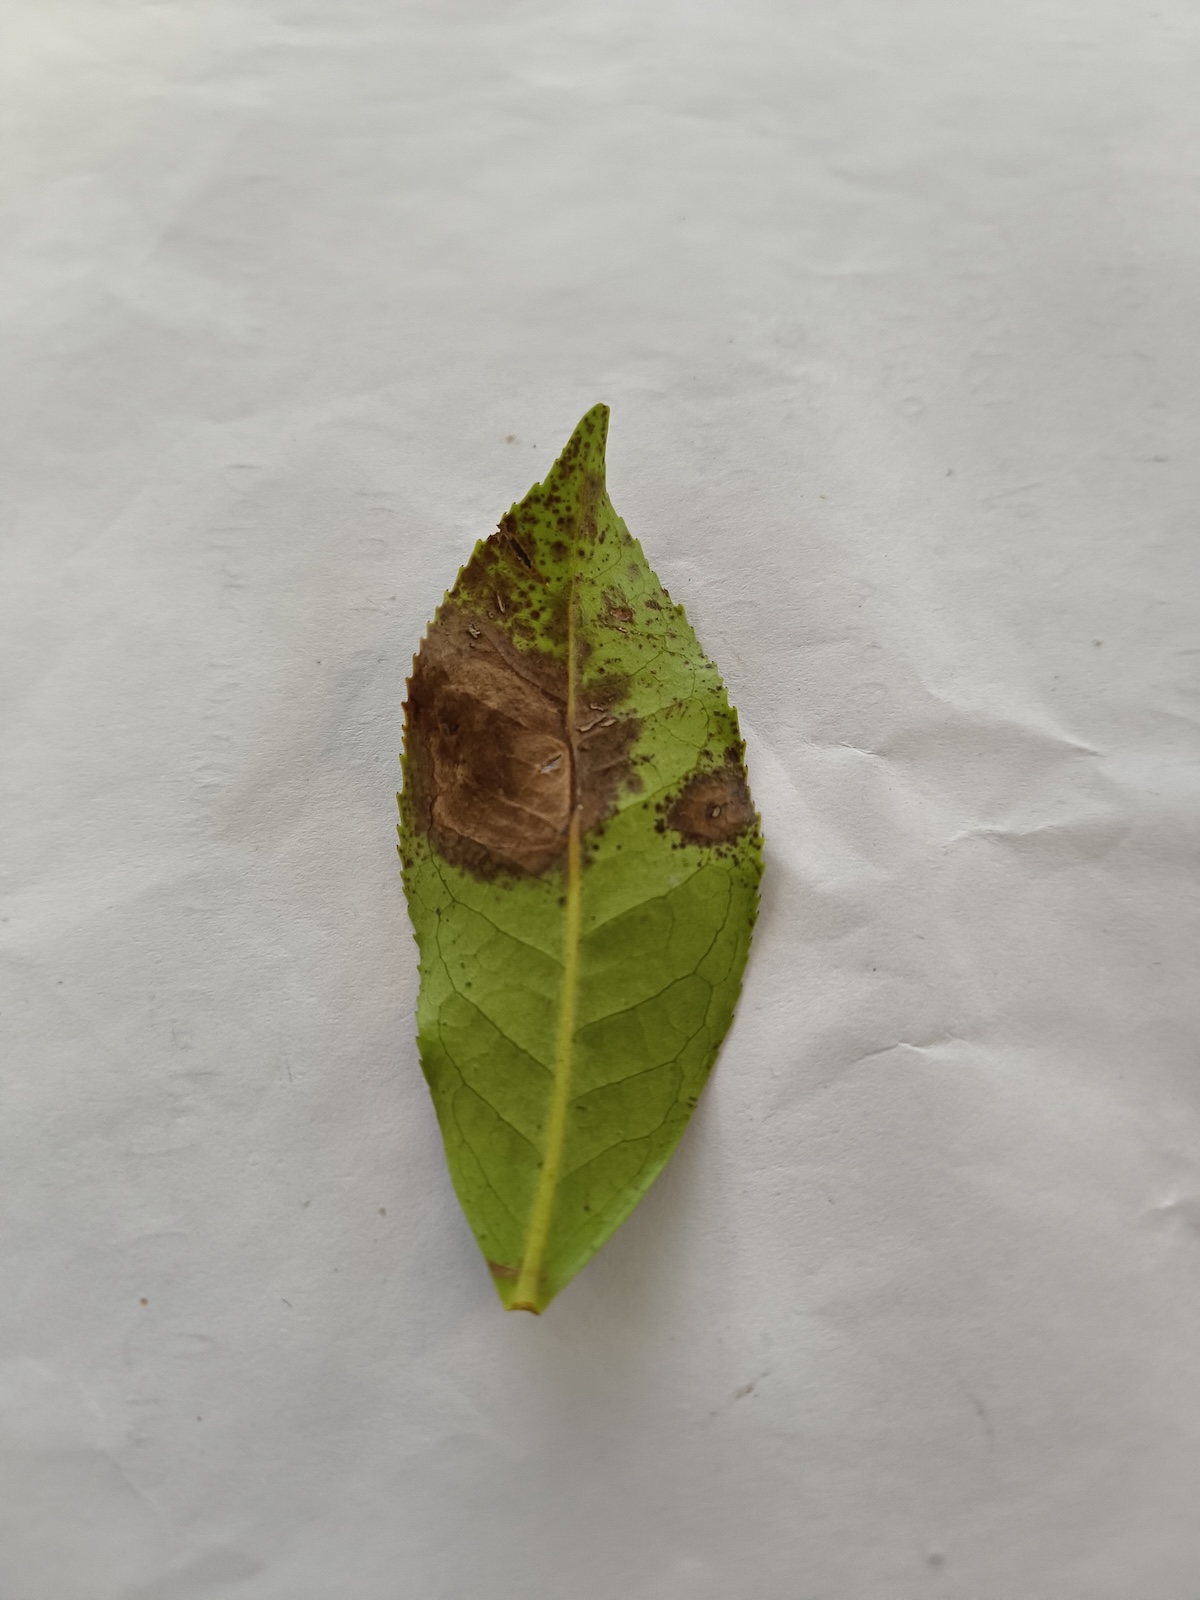
Label: Gray Blight